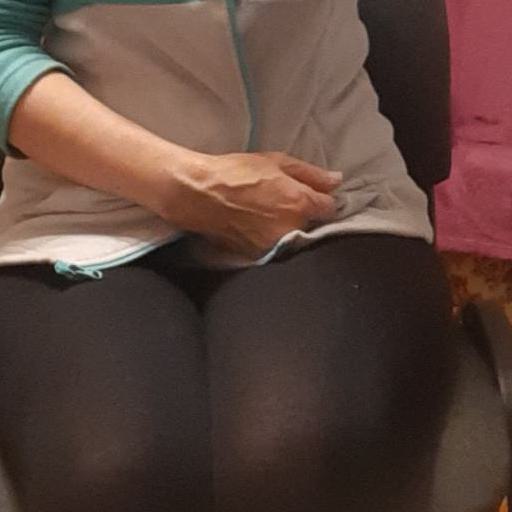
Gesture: no_gesture